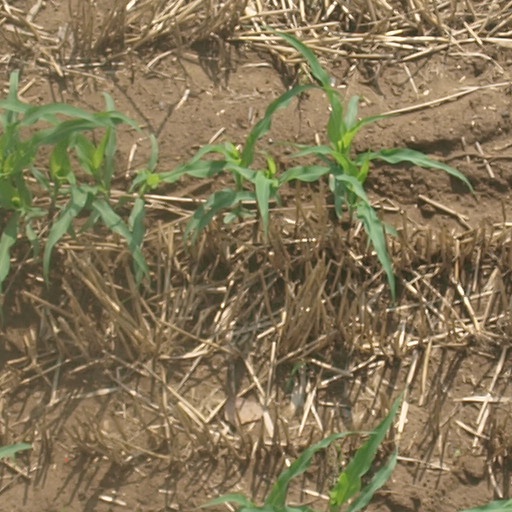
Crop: maize; corn